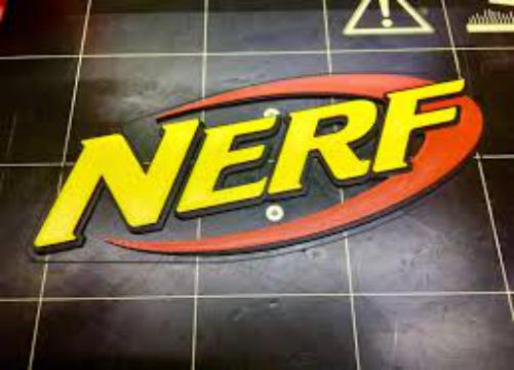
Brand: nerf
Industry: Leisure